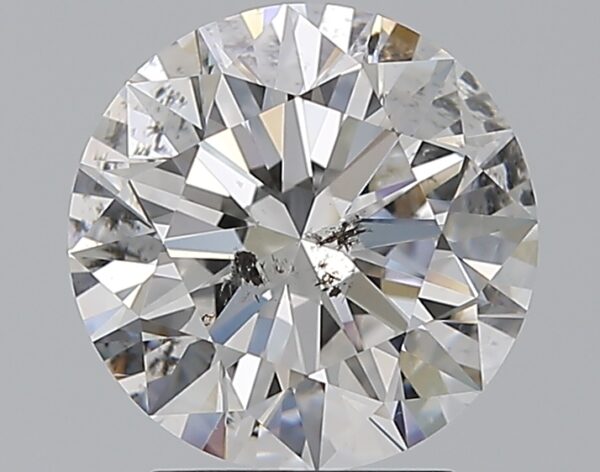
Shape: round
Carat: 3
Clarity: SI2
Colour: E
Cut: EX
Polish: EX
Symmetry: EX
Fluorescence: N
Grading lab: GIA
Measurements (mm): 9.21 x 9.24 x 5.71